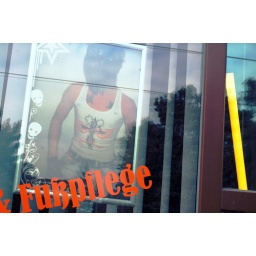
in a haircutter / barber shop these posters were hanging in the sidewalk window... displaying cosplay girls and boys...